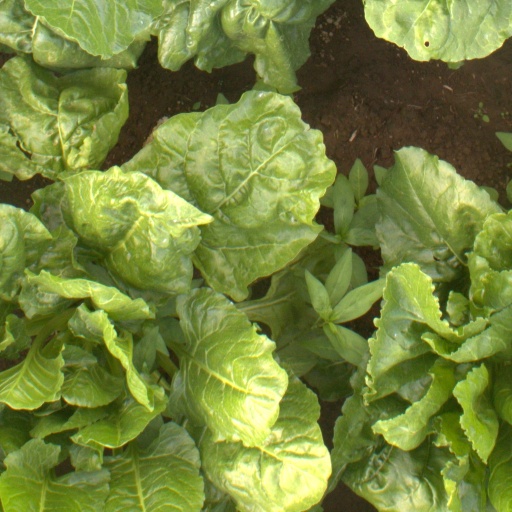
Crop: sugar beet